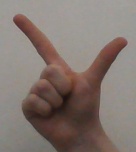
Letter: laam